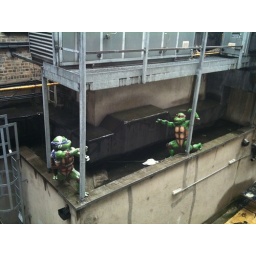
fleet street car park in dublin, level 2. check it out yourself. expensive parking though :(